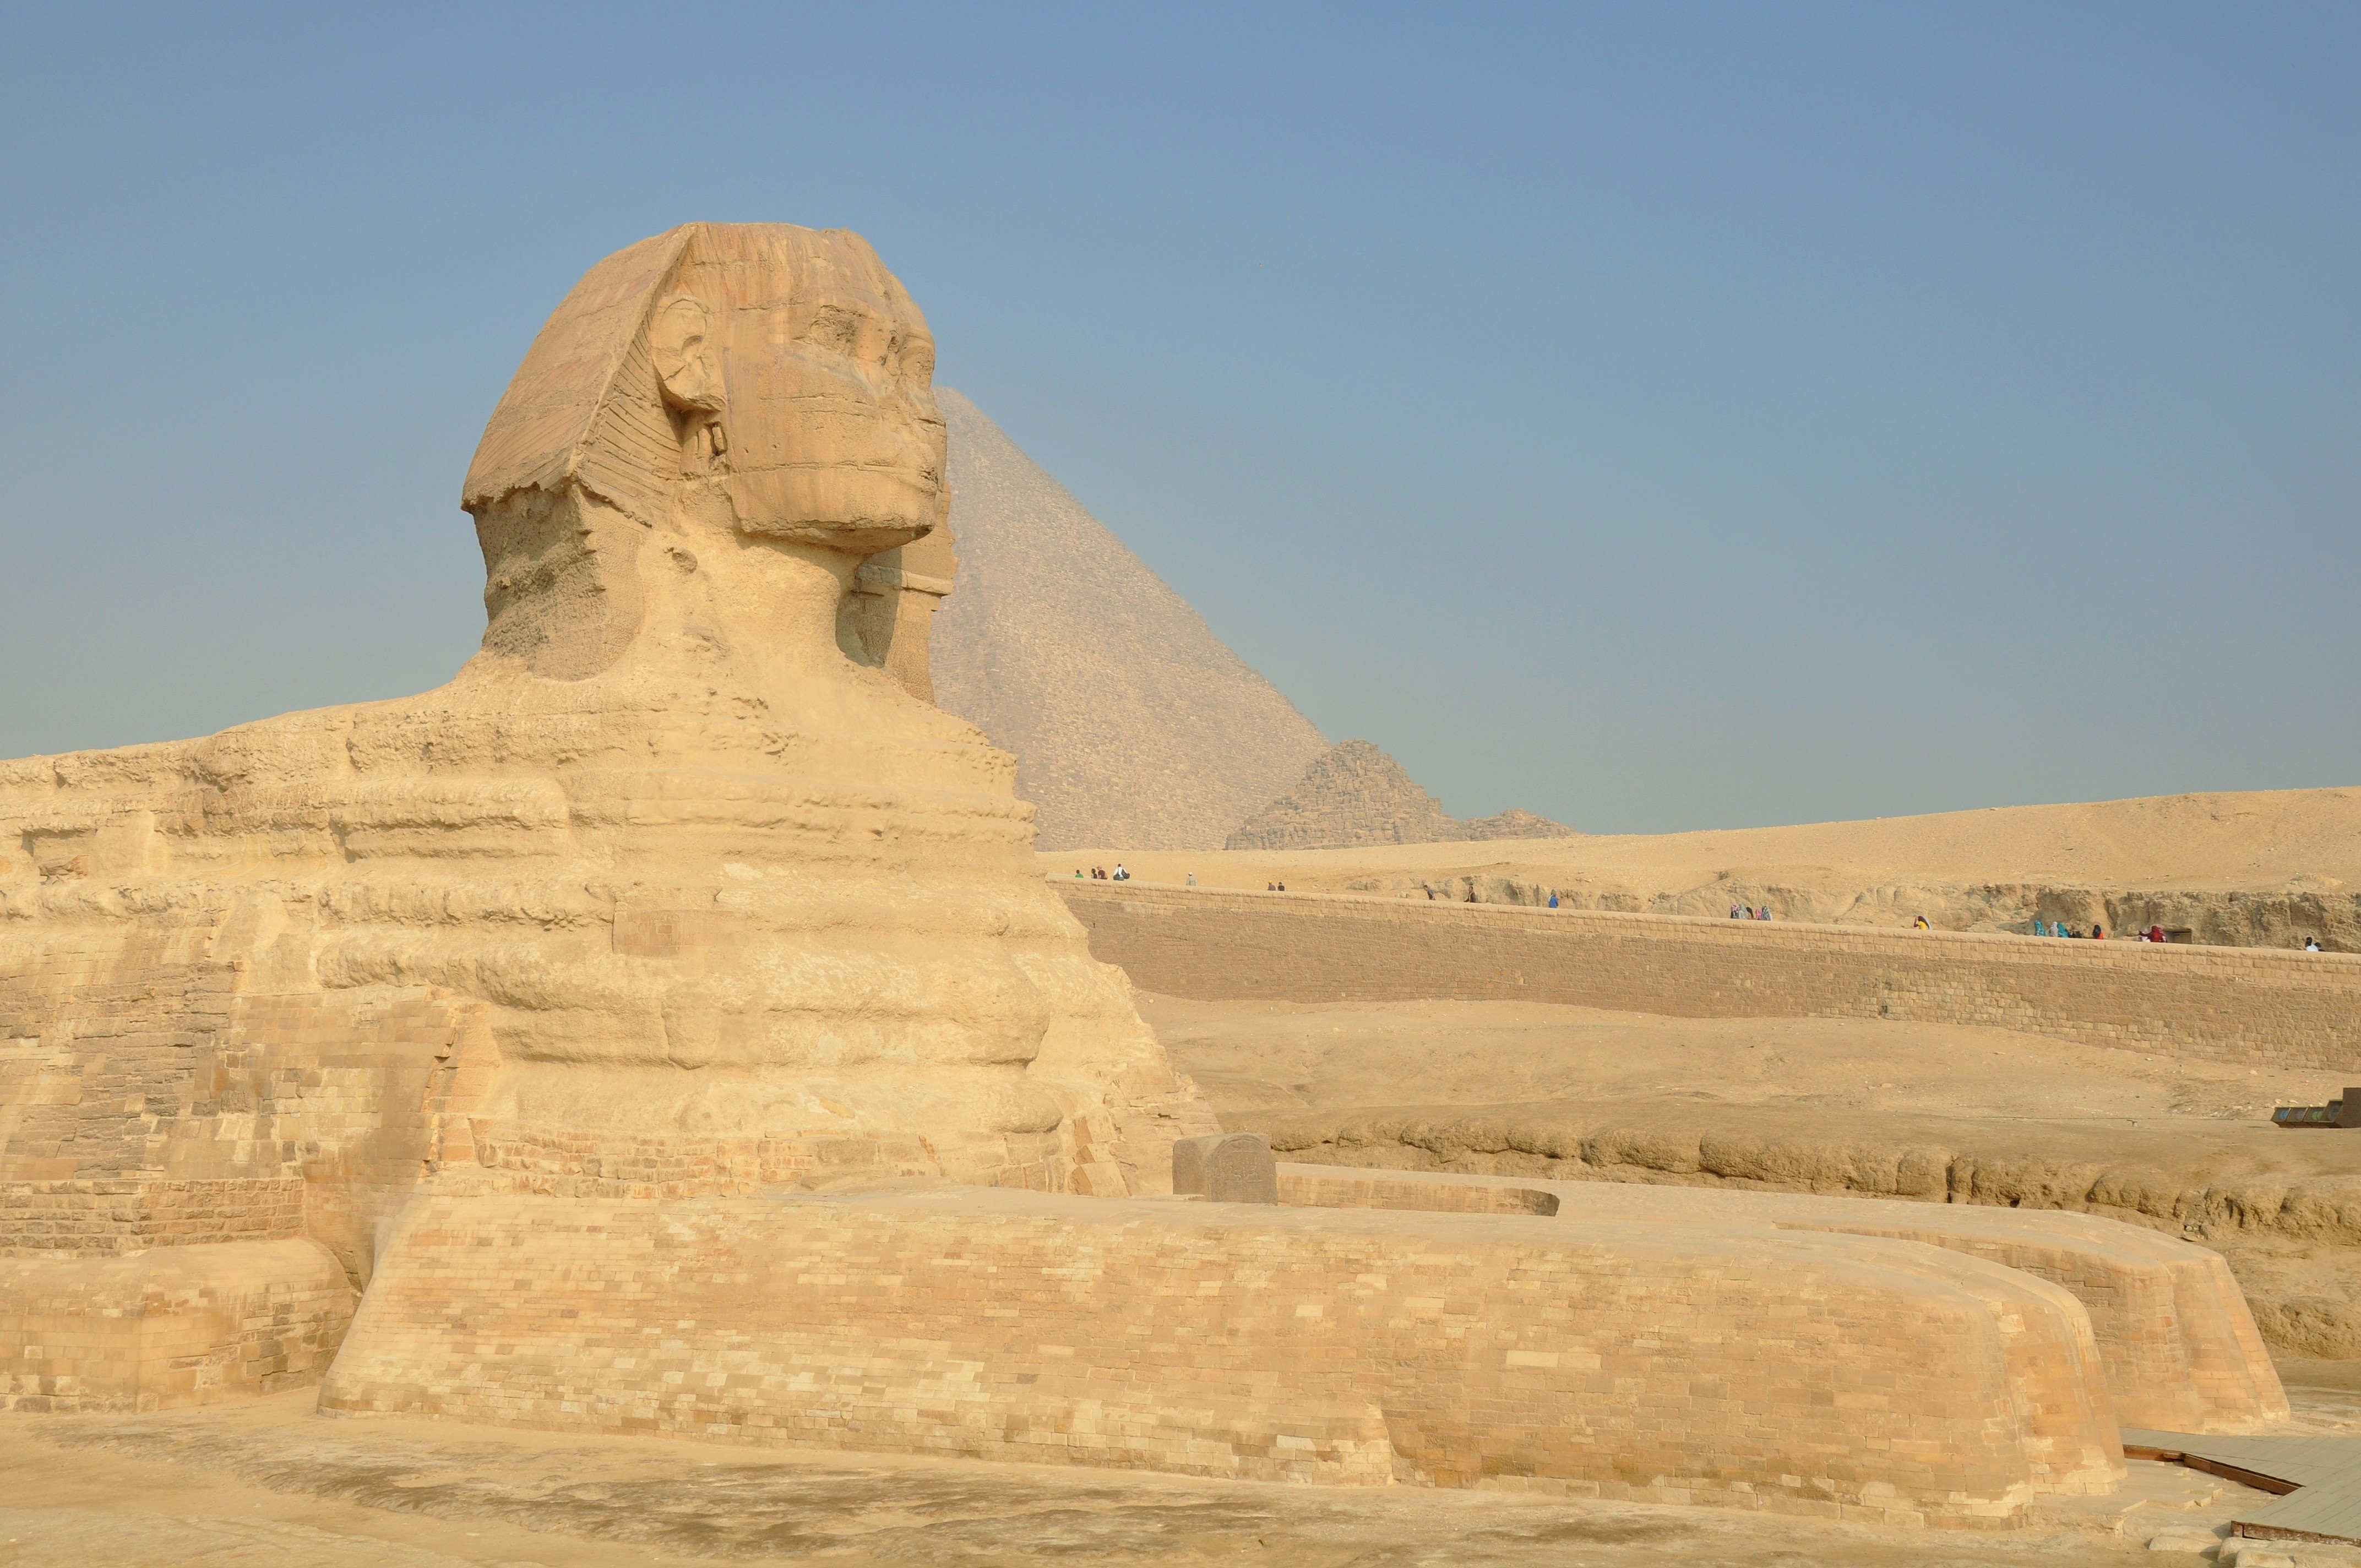
landscape, sand, rock, desert, monument, formation, pyramid, egypt, geology, temple, badlands, camels, plateau, sphinx, pharaoh, hieroglyphs, giza, cairo, wadi, butte, pyramids, nile, historic site, ancient history, egyptian temple, natural environment